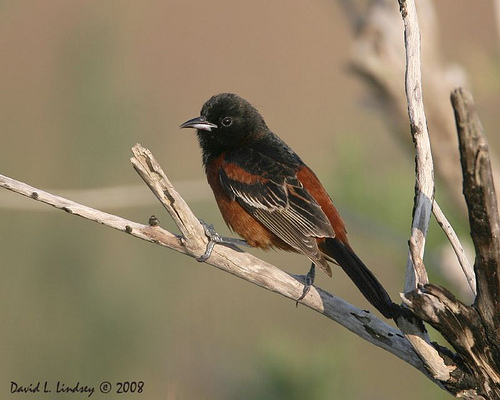
this small bird has a black head, wings and tail with a brown back and belly.
a small bird with a black head and a silver bill.
the body of this bird is brown while its head, beck, that, wings, tail, eyes and beak are black.
this bird has a black head with a short, pointy black beak, an orange breast and an orange back.
this colorful bird has brown wing bars, a black tail and a short beak
this bird is red with black and has a long, pointy beak.
this interesting bird's entire head (cheek, throat, and nape) are black, with a burnt orange belly and rump.
this bird is black and brown in color, with a black beak.
this small bird has a black crown with a touch of brown its wingsblack crown and nape to mid-back; black throat; brown breast and abdomen; brown winglets; short bill, short tarsus
Species: Orchard Oriole